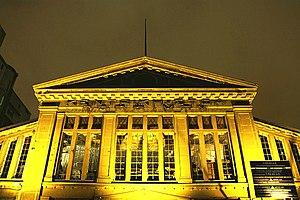
Vidal Modiano, né le 18 février 1888 à Salonique et mort le 17 octobre 1971 à Paris, est un chirurgien français. Il est président du Conseil représentatif des institutions juives de France de 1950 à 1969. Il succède à Léon Meiss. Il est co-fondateur de l’Union des Israélites Saloniciens de France devenue ultérieurement Union des Israélites Sépharades de France.
Vidal Modiano, né le 18 février 1888 à Salonique et mort le 17 octobre 1971 à Paris, est un chirurgien français. Il est président du Conseil représentatif des institutions juives de France de 1950 à 1969. Il succède à Léon Meiss. Il est co-fondateur de l’Union des Israélites Saloniciens de France devenue ultérieurement Union des Israélites Sépharades de France.